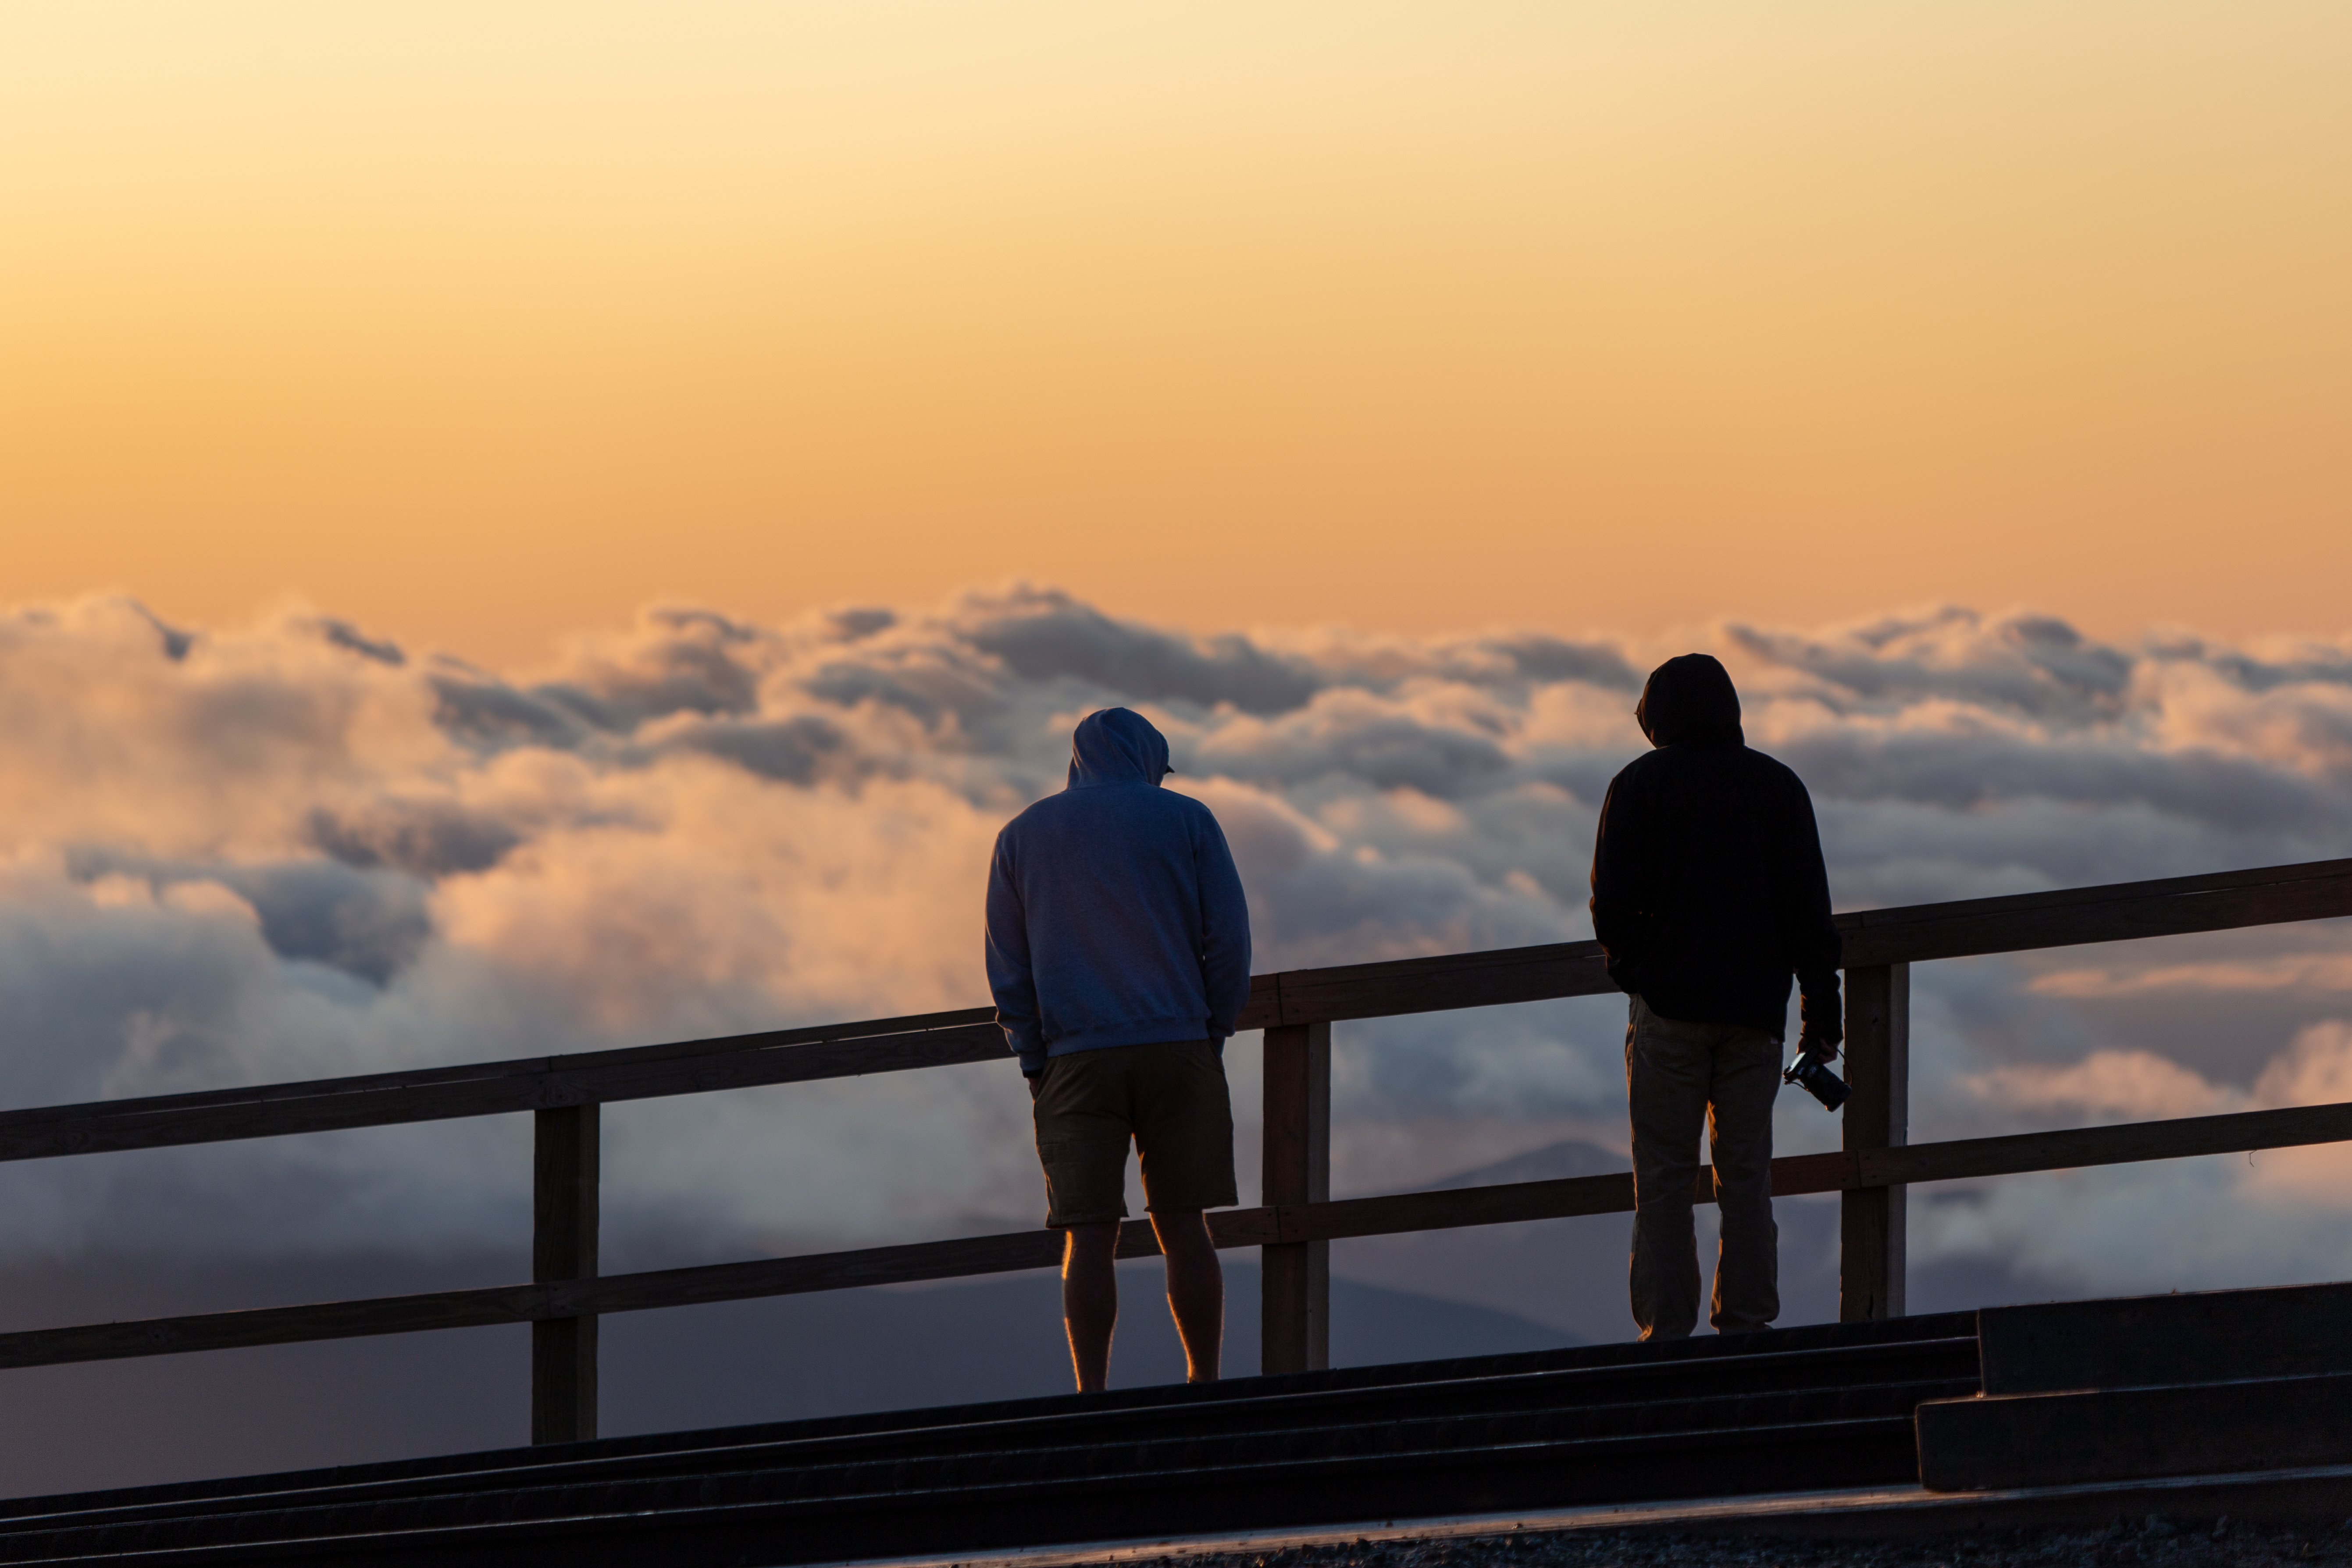
sky, cloud, horizon, sunset, evening, morning, water, sea, dusk, photography, vacation, sunrise, silhouette, afterglow, tourism, ocean, reflection, gesture, guard rail, love